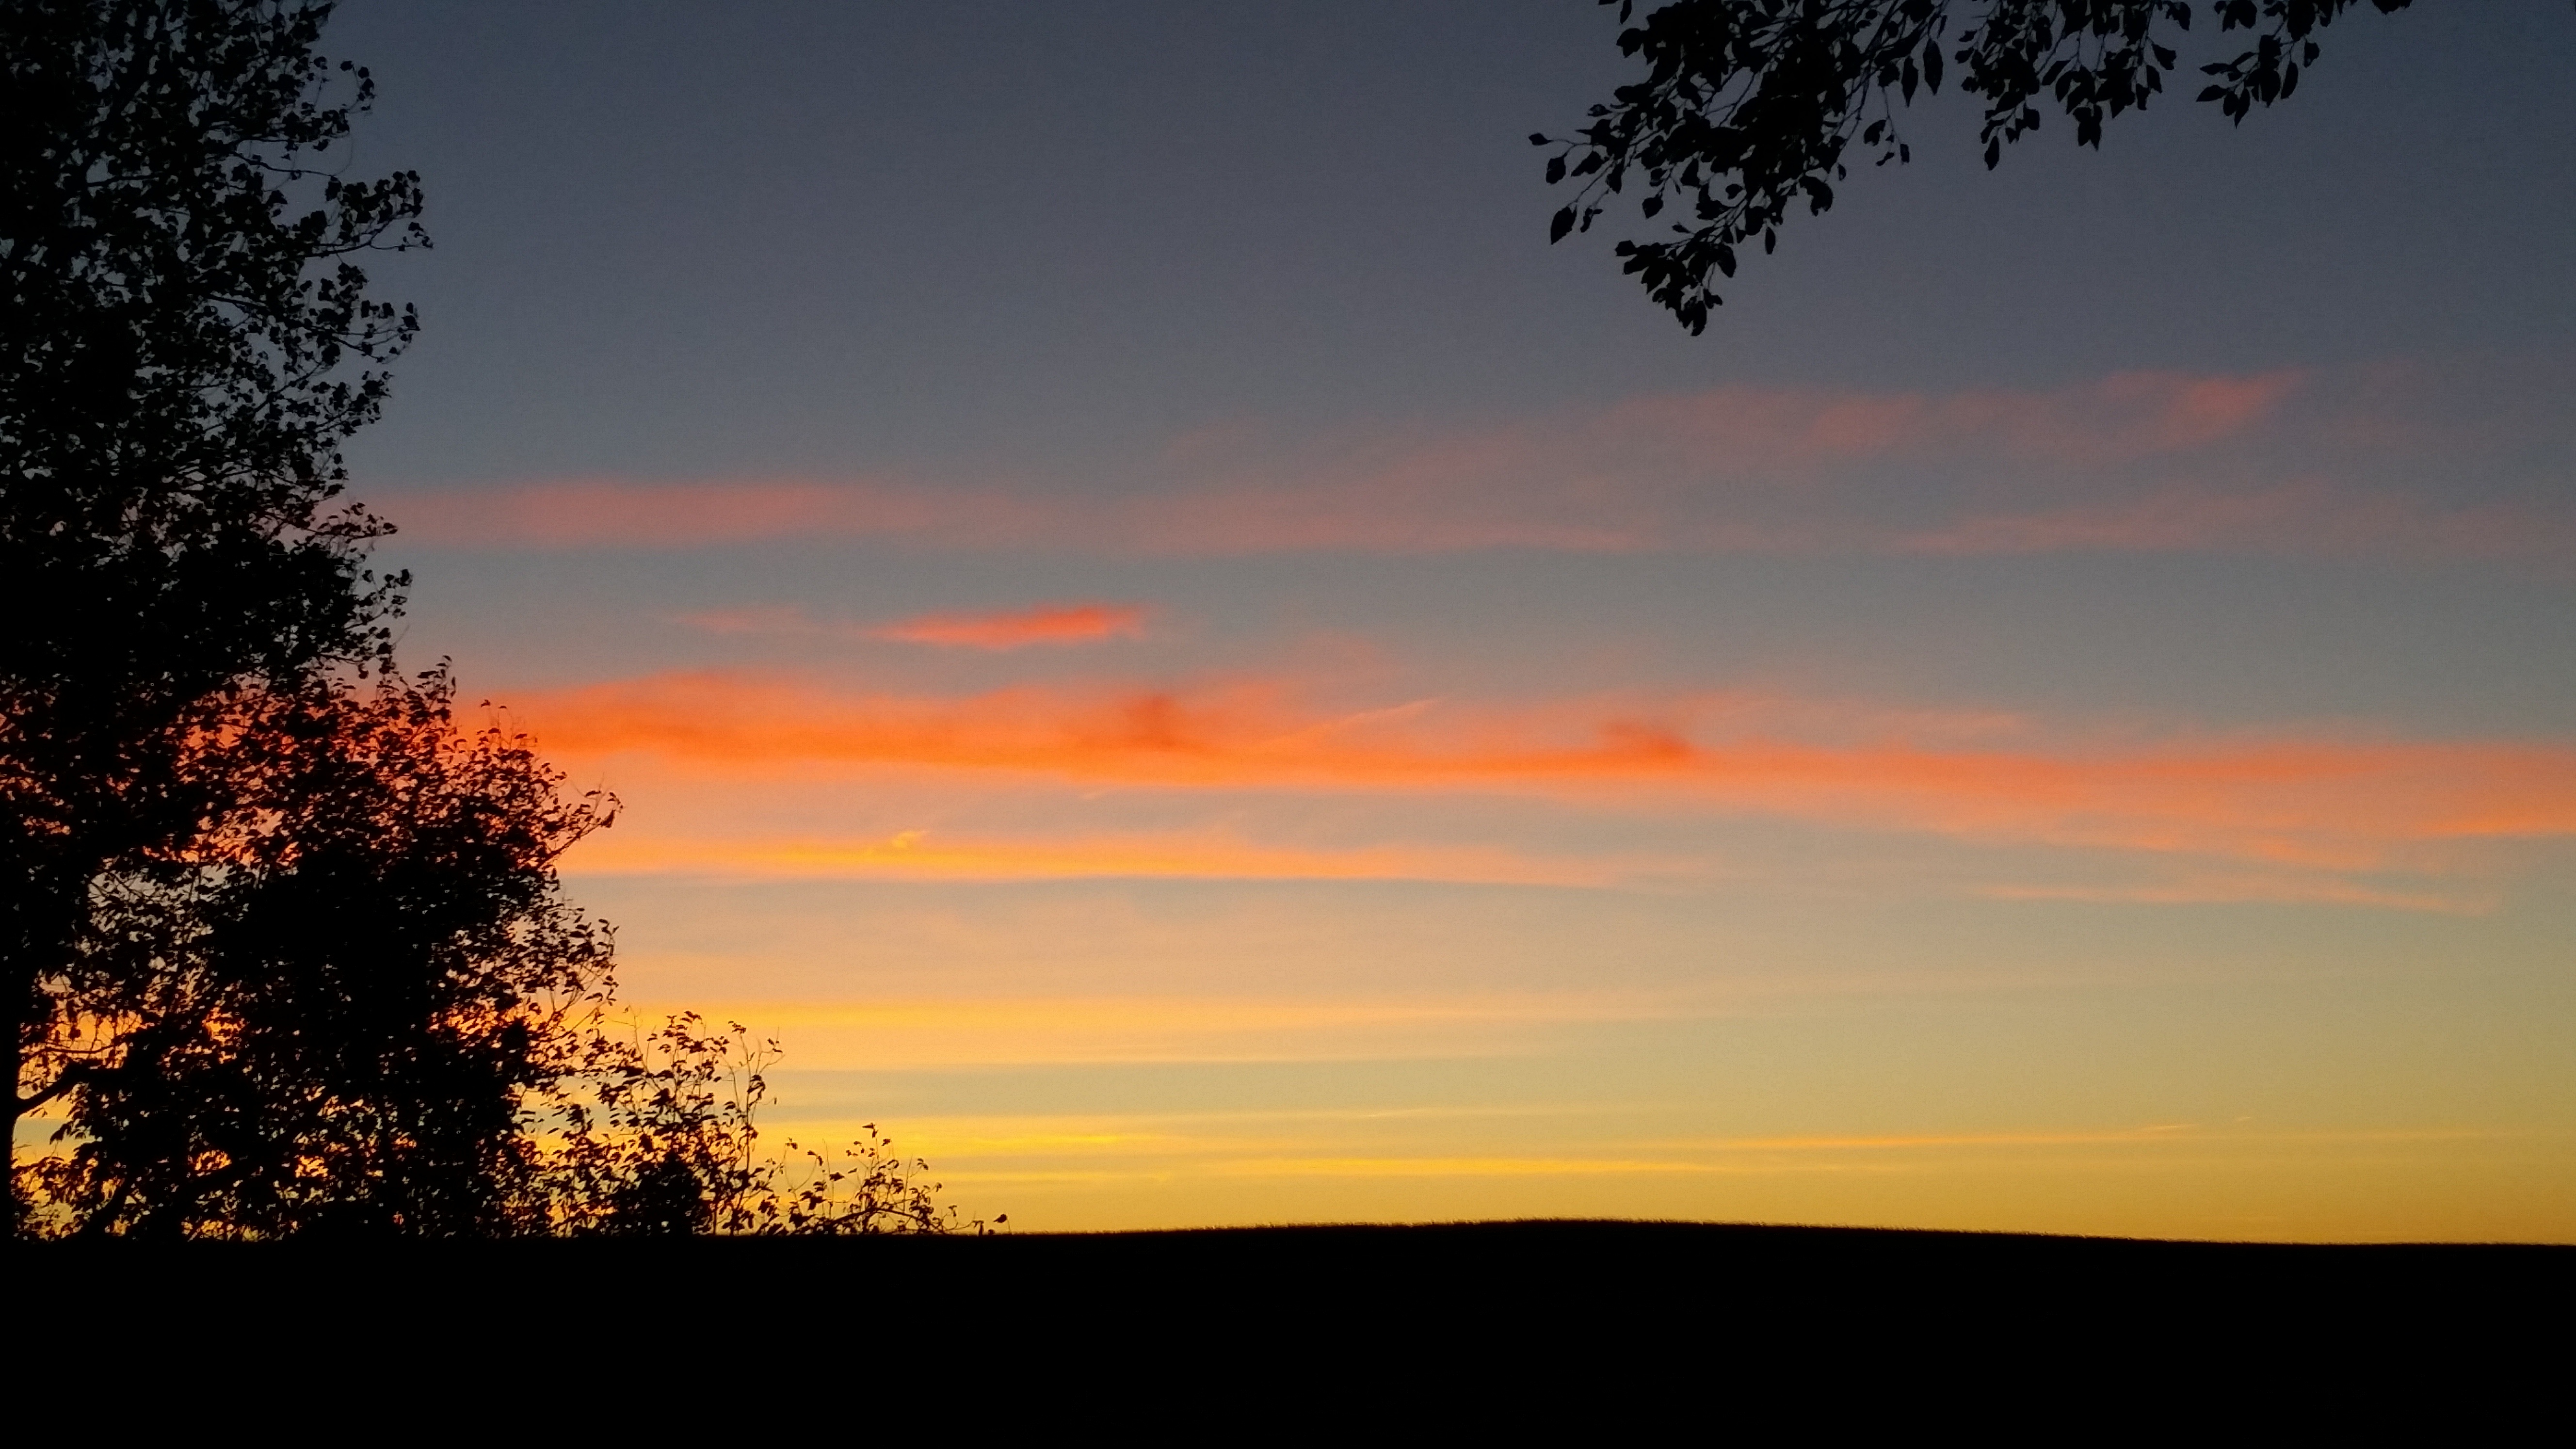
landscape, tree, nature, horizon, light, cloud, sky, sun, sunrise, sunset, field, sunlight, morning, dawn, atmosphere, dusk, evening, orange, color, yellow, sunny, bright, rise, afterglow, atmospheric phenomenon, red sky at morning